Tiruchirappalli

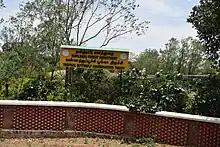
Tropical butterfly conservatory

The Chokkanatha Nayak Palace, which houses the Rani Mangammal Mahal, was built by the Madurai Nayaks in the 17th century; it has now been converted into a museum. The Nawab's palace, the Railway Heritage Centre, the Upper Anaicut constructed by Sir Arthur Cotton, and the world's oldest functional dam, the Grand Anaicut, are some of the other important structures in Tiruchirappalli.